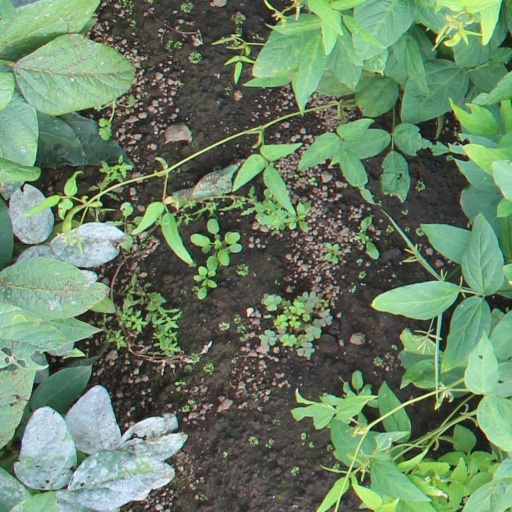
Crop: soybean